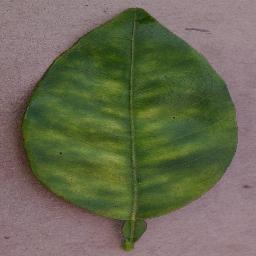
Label: Orange___Haunglongbing_(Citrus_greening)